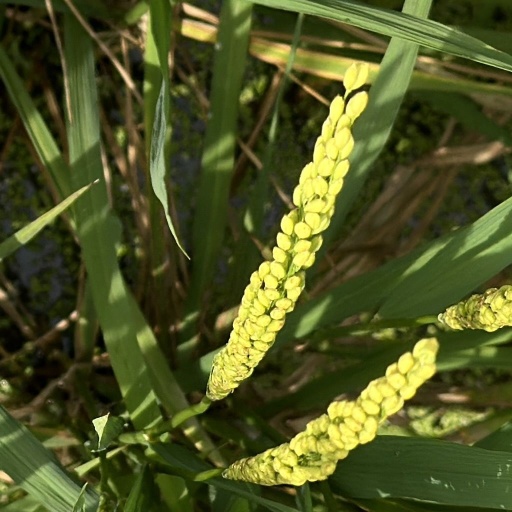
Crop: rice